New England Planters

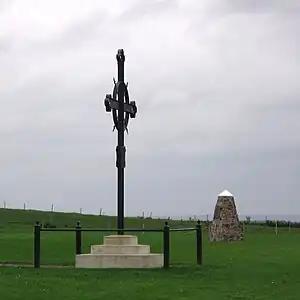
Acadian Memorial Cross and the New England Planters Monument, Hortonville, Nova Scotia

The New England Planters were settlers from the New England colonies who responded to invitations by the lieutenant governor (and subsequently governor) of Nova Scotia, Charles Lawrence, to settle lands left vacant by the Bay of Fundy Campaign (1755) of the Acadian Expulsion.